Pilgrim Jäger

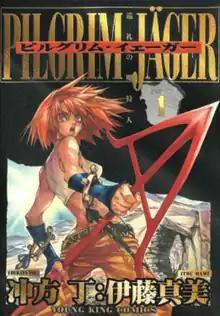
First "tankōbon" volume cover

is a Japanese manga series written by Tow Ubukata and illustrated by Mami Itoh. It was serialized in Shōnen Gahōsha's "seinen" manga magazine "Young King OURs" from 2001 to 2006, with its chapters collected in six "tankōbon" volumes. In North America, the manga was published in English by Media Blasters, who only released the first three volumes before canceling it.